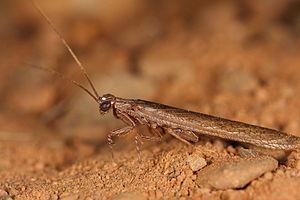
Ici est présentée une liste des genres et les espèces de mantes non exhaustive. Celle-ci peut différer de nomenclatures taxinomiques plus anciennes.